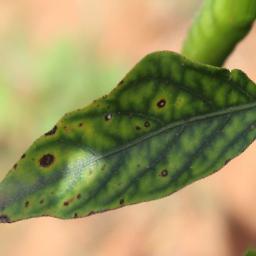
Label: cercospora